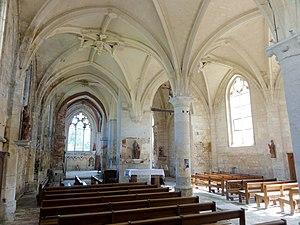
Intérieur de l'église (voir titre).
L'église Saint-Pierre est une église catholique paroissiale située à Genainville, en France. C'est l'une des rares églises à double nef de la région, et elle possède l'unique chœur-halle dans le XIIIᵉ siècle du Vexin français, les autres étant, pour la plupart, localisés autour de la moyenne vallée de l'Oise. La façade Renaissance parfaitement symétrique est attribuée à Jean Grappin, et date du milieu du XVIᵉ siècle. C'est la dernière partie construite, après l'achèvement de la nef. Bien que seulement légèrement plus ancienne, celle-ci affiche encore le style gothique flamboyant, hormis certaines clés de voûte. Les chapiteaux des arcades datent en revanche du début du XIIIᵉ siècle, et subsistent de la précédente église. C'est sans doute également le cas des piles et arcades du clocher, qui pourraient même remonter au XIIᵉ siècle, et ont seulement été mises au goût du jour au deuxième quart du XVIᵉ siècle. Quant au chœur carré de deux fois deux travées, il représente la partie la plus remarquable de l'église, et constitue le principal témoignage de l'architecture gothique rayonnante dans ce secteur du département. L'église Saint-Pierre est classée monument historique depuis 1920.